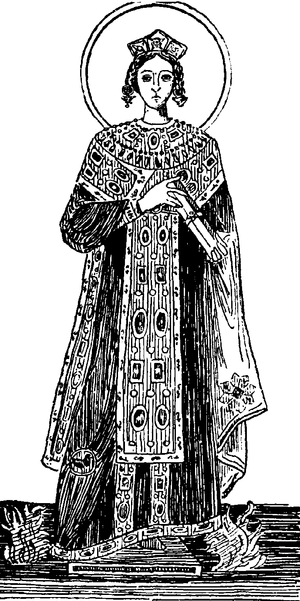
Agnes
Agnes, illustration fra Nordisk familjebok
Agnes var en romersk jomfru, der hellere ville være Jesu brud end giftes med en hedensk bejler; denne sendte hende derfor til et bordel. Gud hjalp hende så ved at lade hendes hår vokse i et tæt beskyttende lag, så det dækkede den nøgne krop.